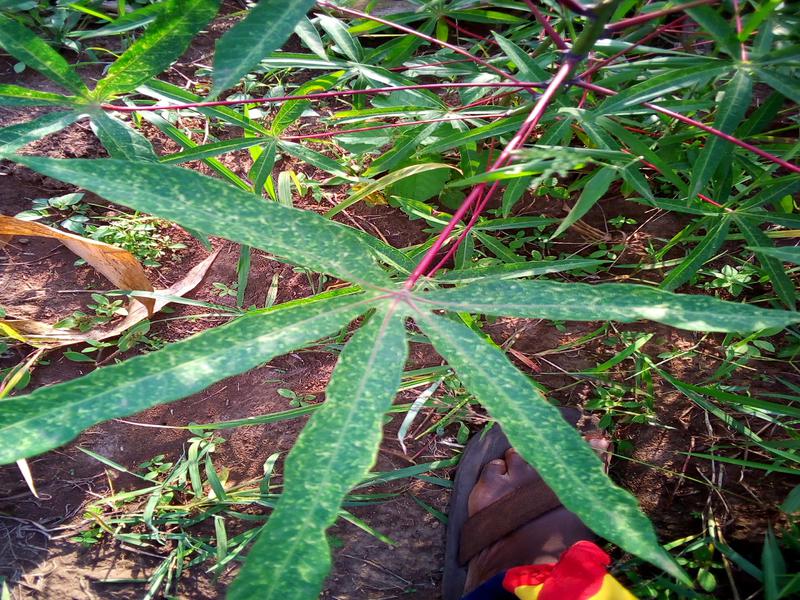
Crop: cassava
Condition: green_mottle